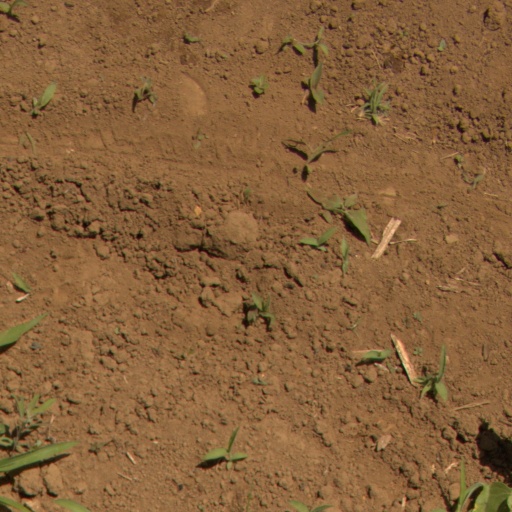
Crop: Jerusalem artichoke